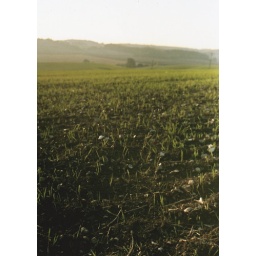
The farm early in the morning, beautiful view from the hill behind the house